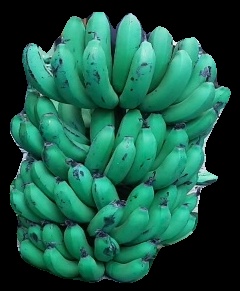
Variety: pachbale
Grade: grade2